Słupca County

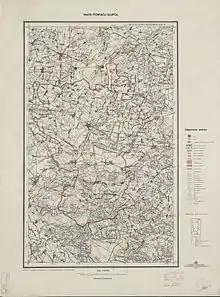
Map of the county 1957 from the State Archive in Poznań

Słupca County is bordered by Mogilno County to the north, Konin County to the east, Pleszew County to the south, Września County to the west and Gniezno County to the north-west.